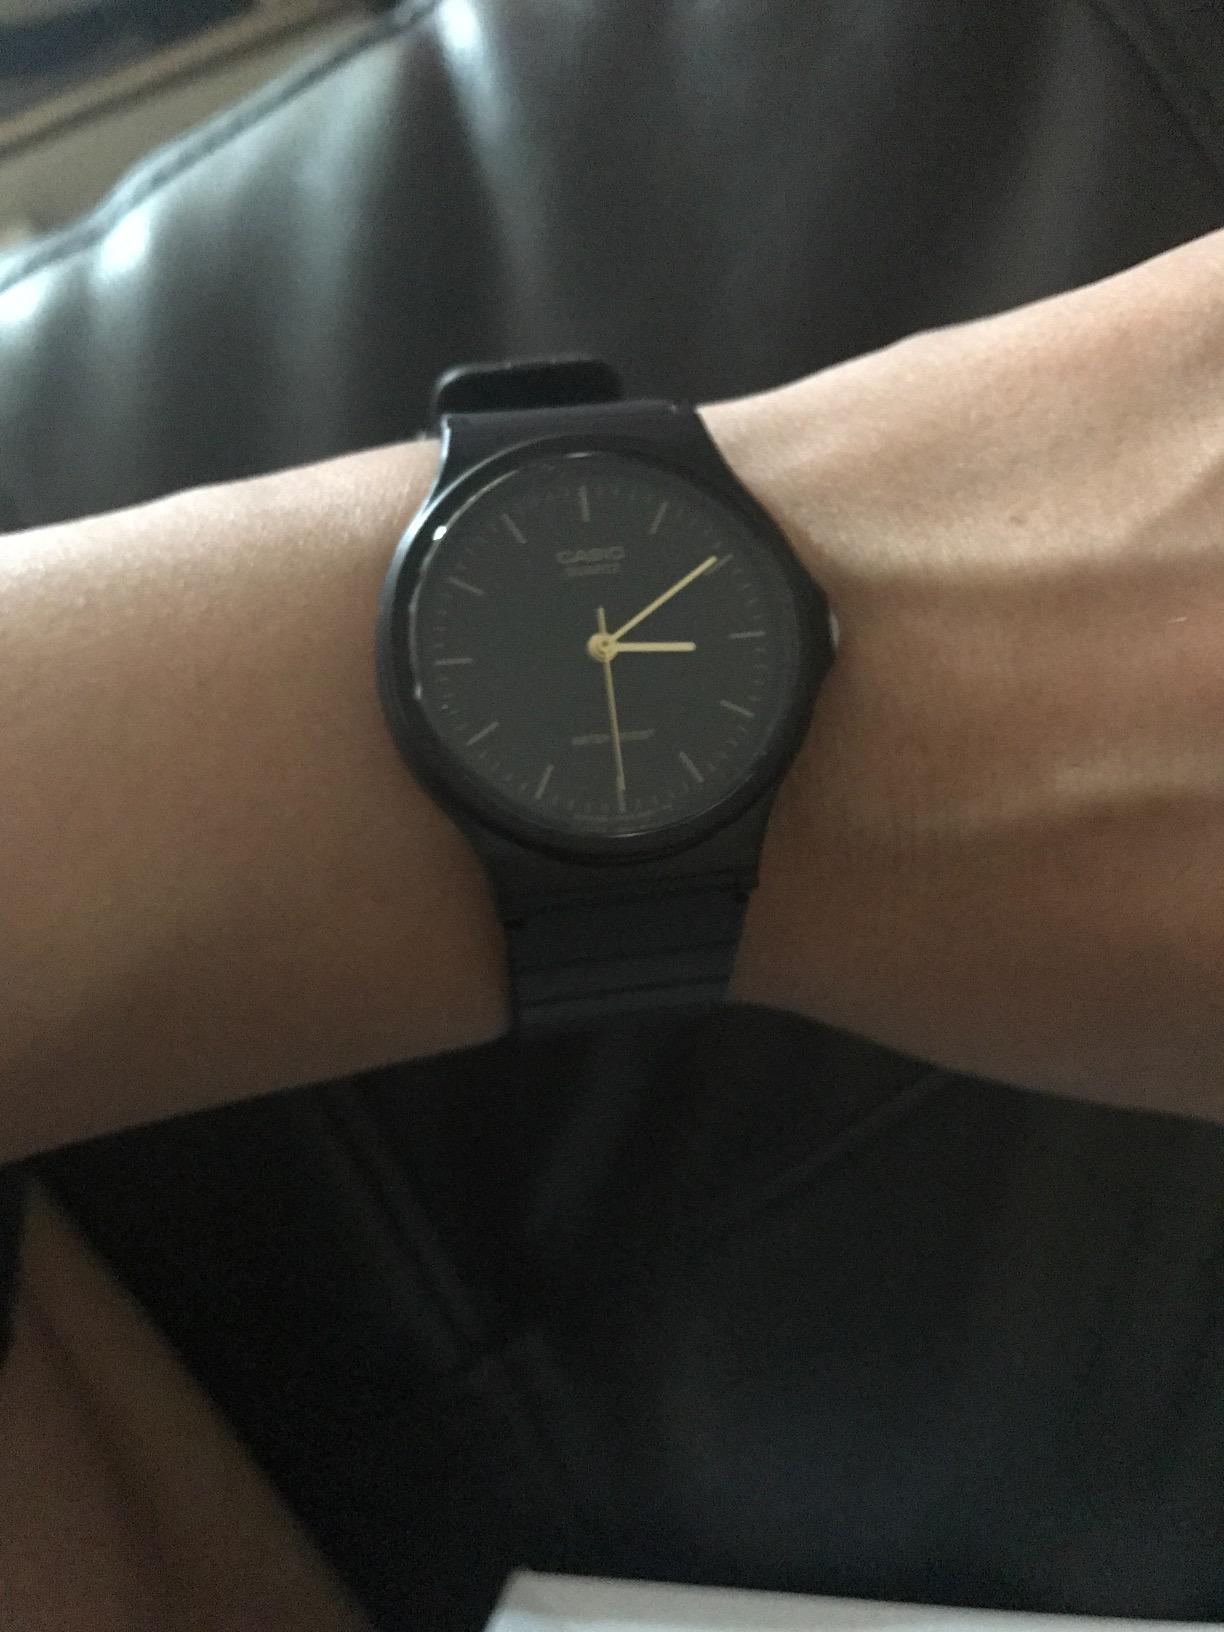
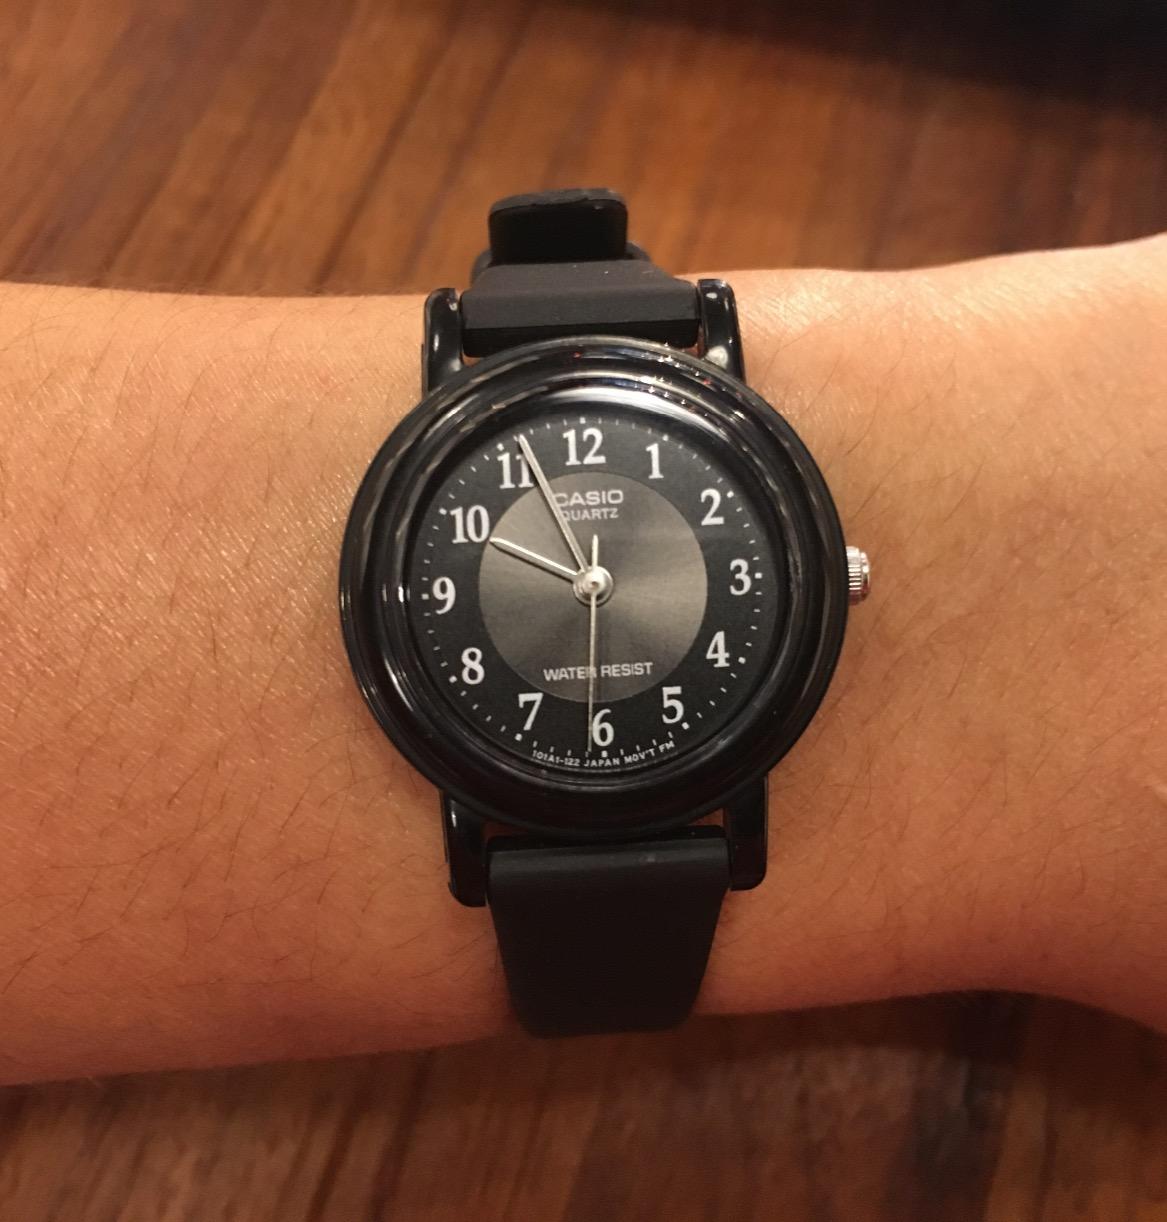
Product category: accessories_watch
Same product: no